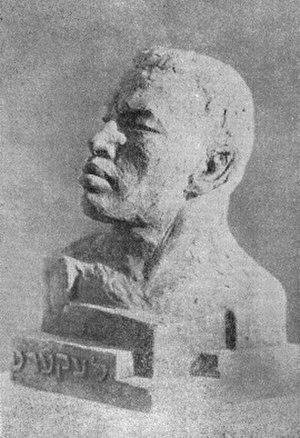
Hirsh Lekert né en 1880 à Onuškis, près de Kaunas, et mort le 10 juin 1902 à Vilna est un militant socialiste juif du Bund.
Victor Karl Wilhelm Konrad von Wahl est un général de la Russie impériale.
Abram Brazer né le 25 janvier 1892 à Chișinău, en Bessarabie, mort fusillé dans le ghetto de Minsk en 1942. Sculpteur soviétique, graphiste et peintre de l'avant-garde russe. Membre éminent parmi les artistes de la RSS de Biélorussie.